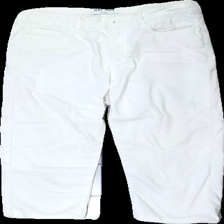
View: front
Type: Shorts
Category: Ladies
Brand: Not in the list
Brand text on label: Vero Moda
Colors: White
Material: 83% cott, 17% poly
Cut: Regular, Tight
Size: S
Season: Summer
Trend: Denim
Stains: Minor
Price range: <50
Recommended usage: Export
Description: White shorts from Vero Moda, size S. Poor condition.